Muffler

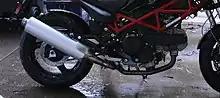
Silencer (silver) and exhaust pipe on a Ducati motorcycle

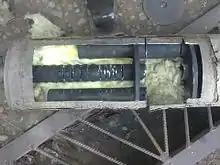
A silencer cut open to show the insulation, chambers and piping inside the shell

A muffler (North American and Australian English) or silencer (British English) is a device for reducing the noise emitted by the exhaust of an internal combustion engine—especially a noise-deadening device forming part of the exhaust system of an automobile.